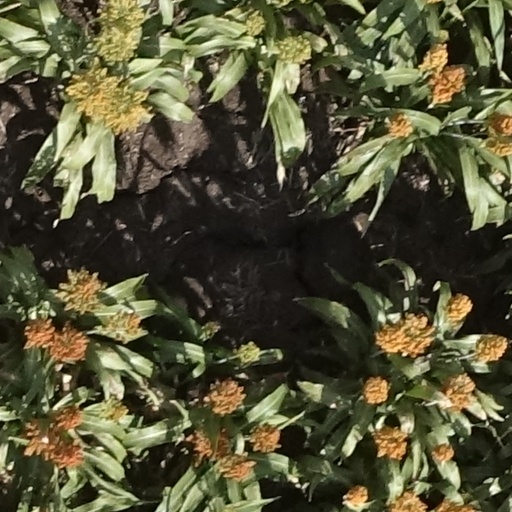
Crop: sorghum